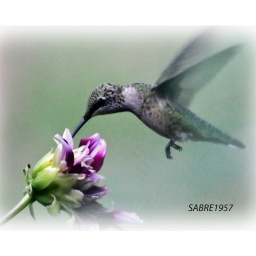
Humming bird taking e drink from a flower in my uncles garden